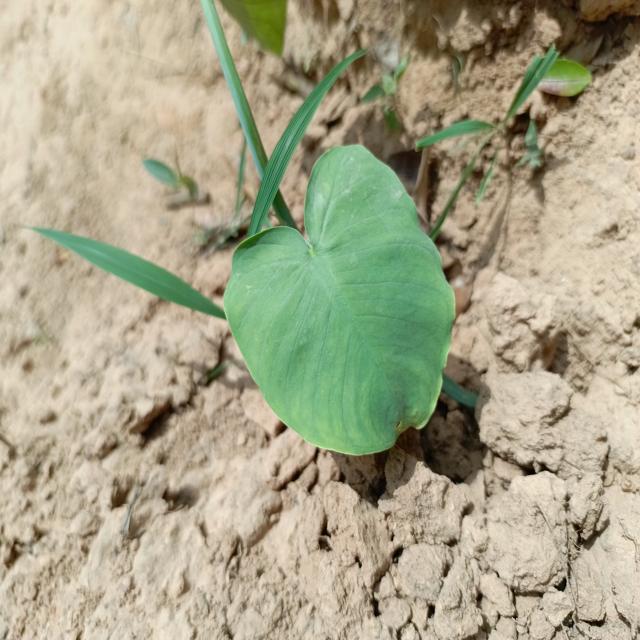
Label: Healthy